Nanogel

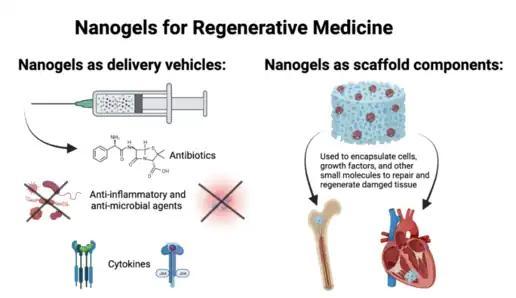
Various applications of nanogels in regenerative medicine contexts including as injectable delivery vehicles and as components of  implantable polymeric scaffolds. Created with BioRender.

Nanogels are a promising technology being explored to aid in the wound healing process. Given their ability to encapsulate various types of cargo, nanogels can strategically deliver anti-inflammatory agents, antimicrobial drugs, and necessary growth factors to facilitate new tissue growth and blood vessel formation. Chitosan-based nanogels have demonstrated an improved wound healing effect in previous studies. Chitosan-based nanogels encapsulating interleukin-2 were successfully used to stimulate the immune system and advance the wound healing process. Additionally, chitosan-based nanogels carrying an antibiotic, silver sulfadiazine, were found to decrease the size of second-degree burns in one in vivo study. In another study, silver-loaded nanogels were synthesized in a natural polymer-based solution containing aloe vera, and the presence of aloe vera led to increased healing and a decrease in wound size. With the goal of preventing infection and accelerating the healing process, one group has also published a new nanogel design consisting of an encapsulating core and a functionalized outer surface capable of targeting bacteria present in wounds.